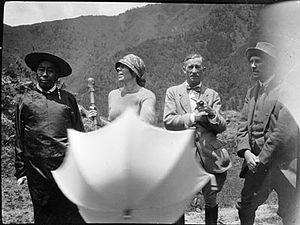
Frederick Marshman Bailey est un officier de l'Armée des Indes, agent politique, agent secret, explorateur, linguiste et botaniste.